Maggi

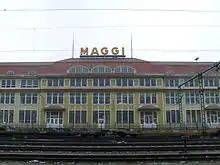
Maggi in Singen

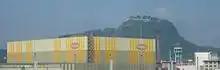
Maggi factory in Singen in front of the Hohentwiel

In 1947, following several changes in ownership and corporate structure, Maggi's holding company merged with the Nestlé company to form Nestlé-Alimentana S.A., currently known in its francophone home base as Nestlé S.A.